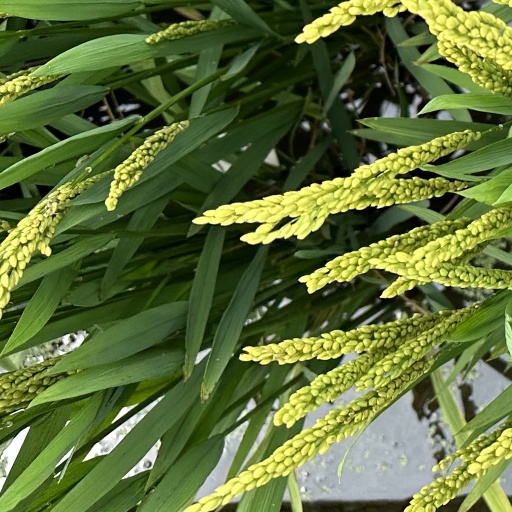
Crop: rice